Suffolk

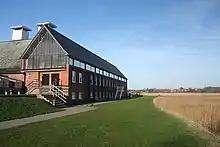
Snape Maltings Concert Hall; formerly a Victorian maltings, now converted into a world-famous concert venue

The majority of agriculture in Suffolk is either agronomy or mixed farming. Farm sizes vary from anything around 80 acres (32 hectares) to over 8,000. Soil types vary from heavy clays to light sands. Crops grown include winter wheat, barley, sugar beet, oilseed rape, winter and spring beans and linseed, although smaller areas of rye and oats can be found growing in areas with lighter soils along with a variety of vegetables.